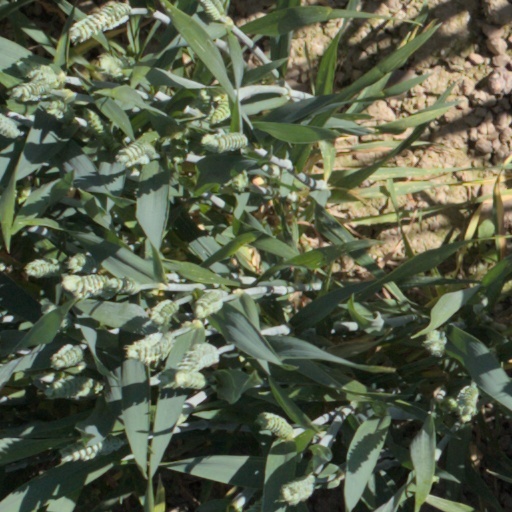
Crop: wheat